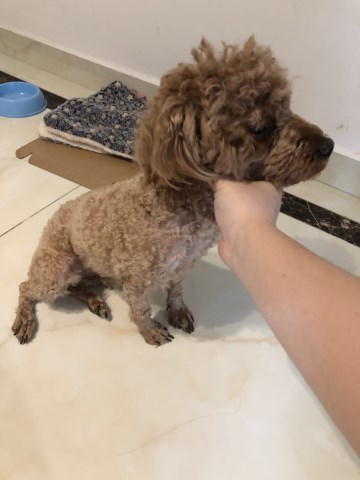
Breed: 7449-n000128-teddy